Davenport, Iowa

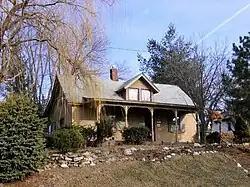
The Claim House was constructed by George L. Davenport, son of Colonel George Davenport, in 1832 or 1833. It is believed to be the oldest structure in the city.

Prior to the start of the Civil War, Governor Samuel J. Kirkwood declared Davenport to be Iowa's first military headquarters; five military camps were set up in the city to aid the Union.